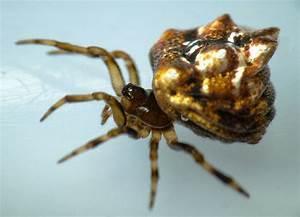
spider